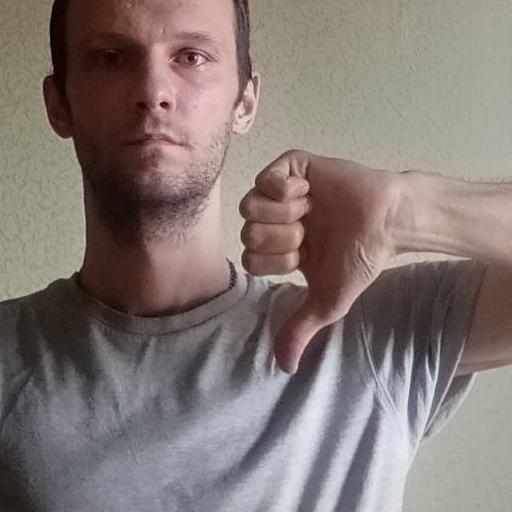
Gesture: dislike